2015 Vuelta a España

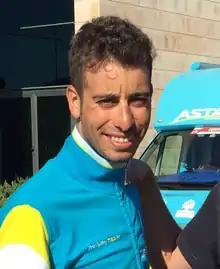
A photograph of Fabio Aru in front of an Astana team vehicle

The eleventh stage, the first after the rest day, was the difficult stage in Andorra, with six difficult climbs and almost no flat roads. The stage was won from a breakaway by Mikel Landa (Astana). Fabio Aru, Landa's teammate, took second place and moved into the race lead. Chris Froome fell from his bike at the beginning of the stage and lost several minutes to Aru; the following morning it was revealed that he had broken his foot in the fall and he withdrew from the race. Nairo Quintana also lost several minutes on the stage. The following stage, which took the riders from Andorra back into Spain, was won in a sprint by Danny van Poppel after the day's breakaway was caught in the final kilometre. Van Poppel won the stage despite puncturing his tyre with remaining. The thirteenth stage – the last one before a series of three consecutive summit finishes – was won from a breakaway by Nelson Oliveira, with no impact on the general classification.